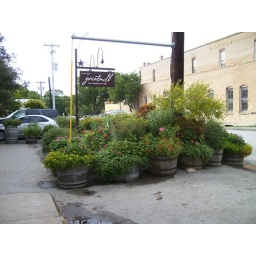
view of street in gruene tx, gristmill restaurant sign